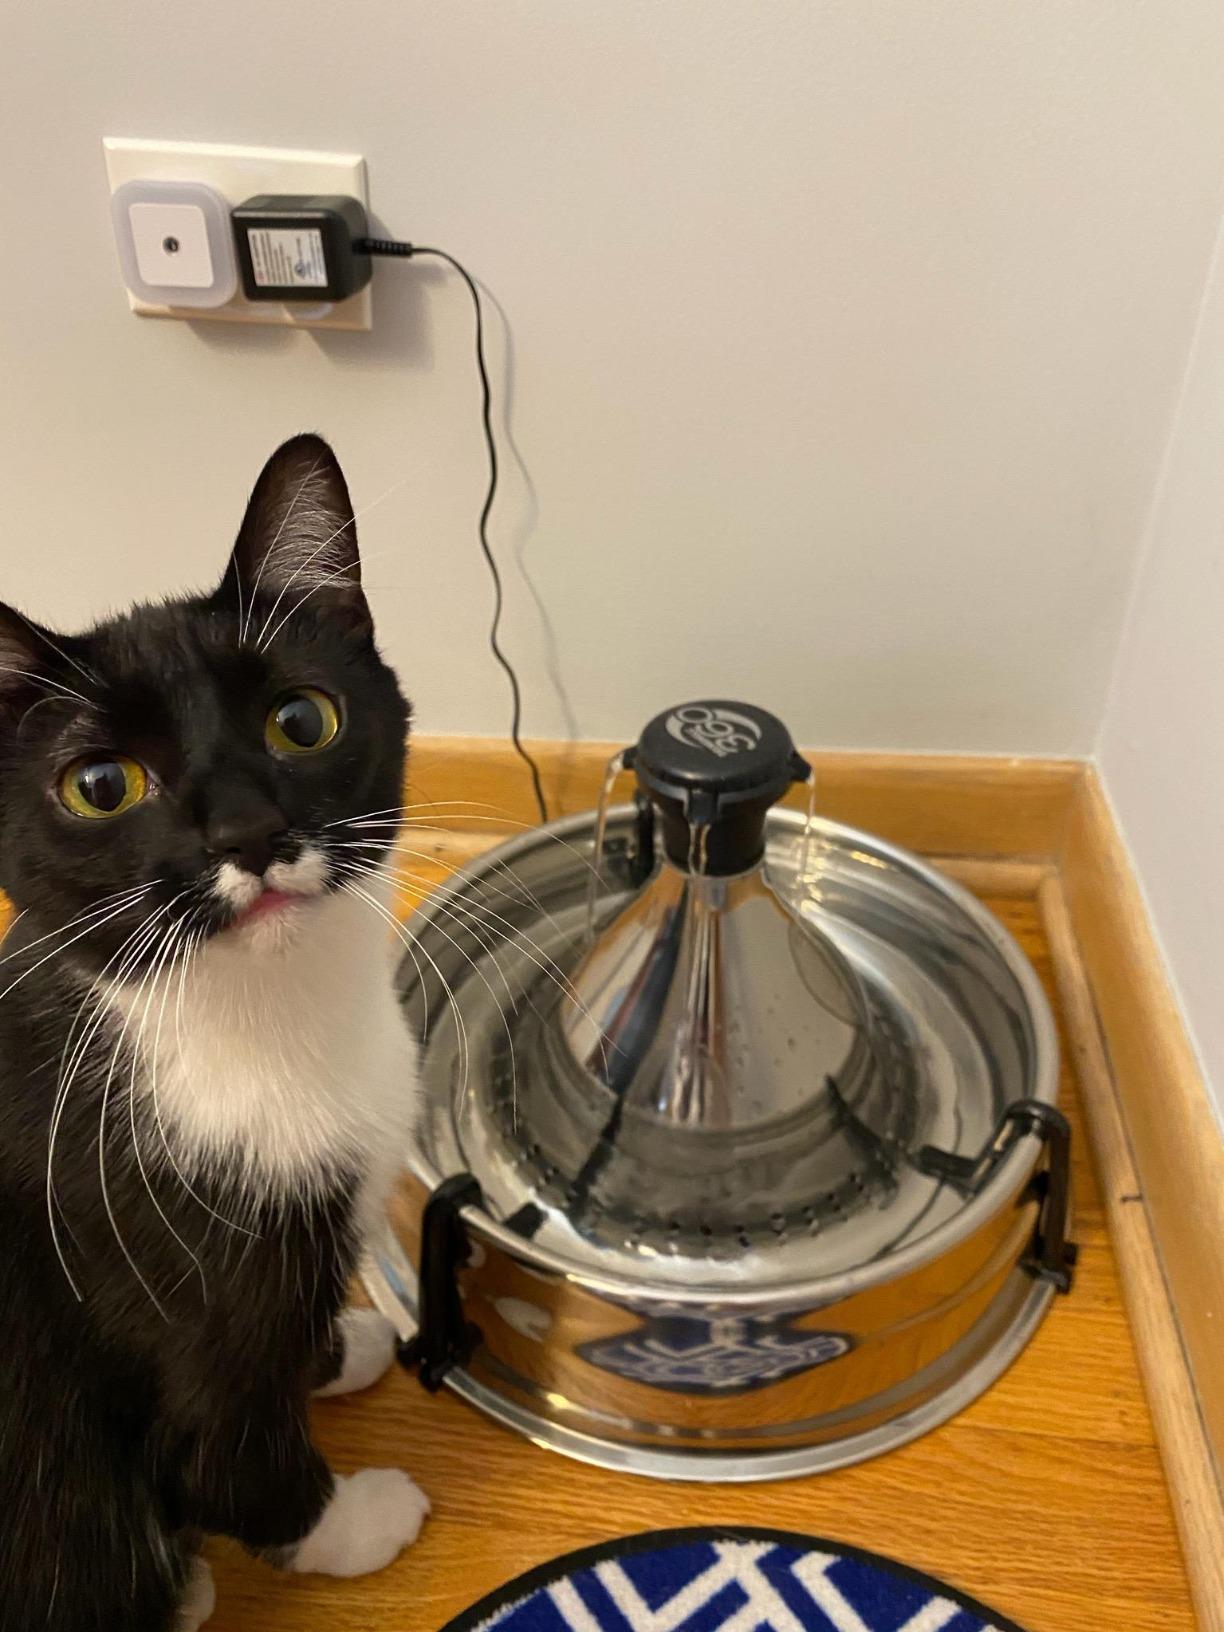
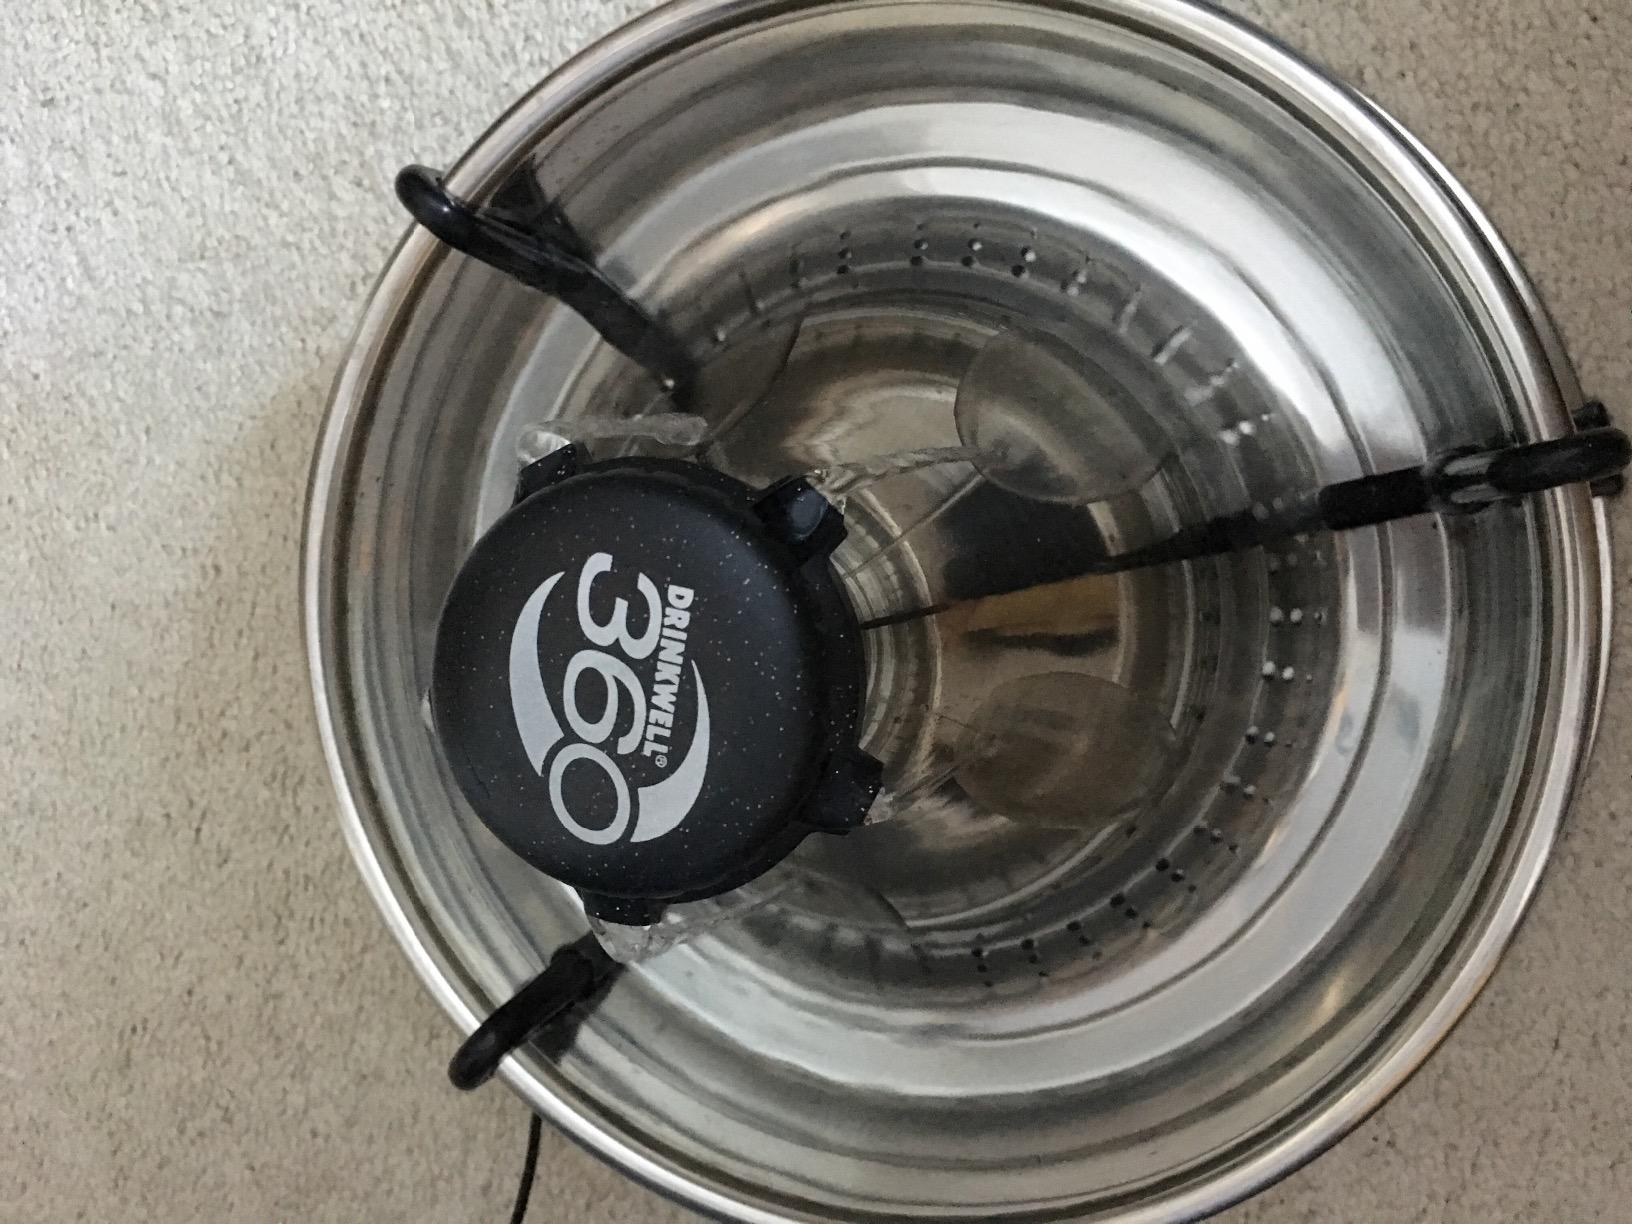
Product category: items_bowl
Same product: yes